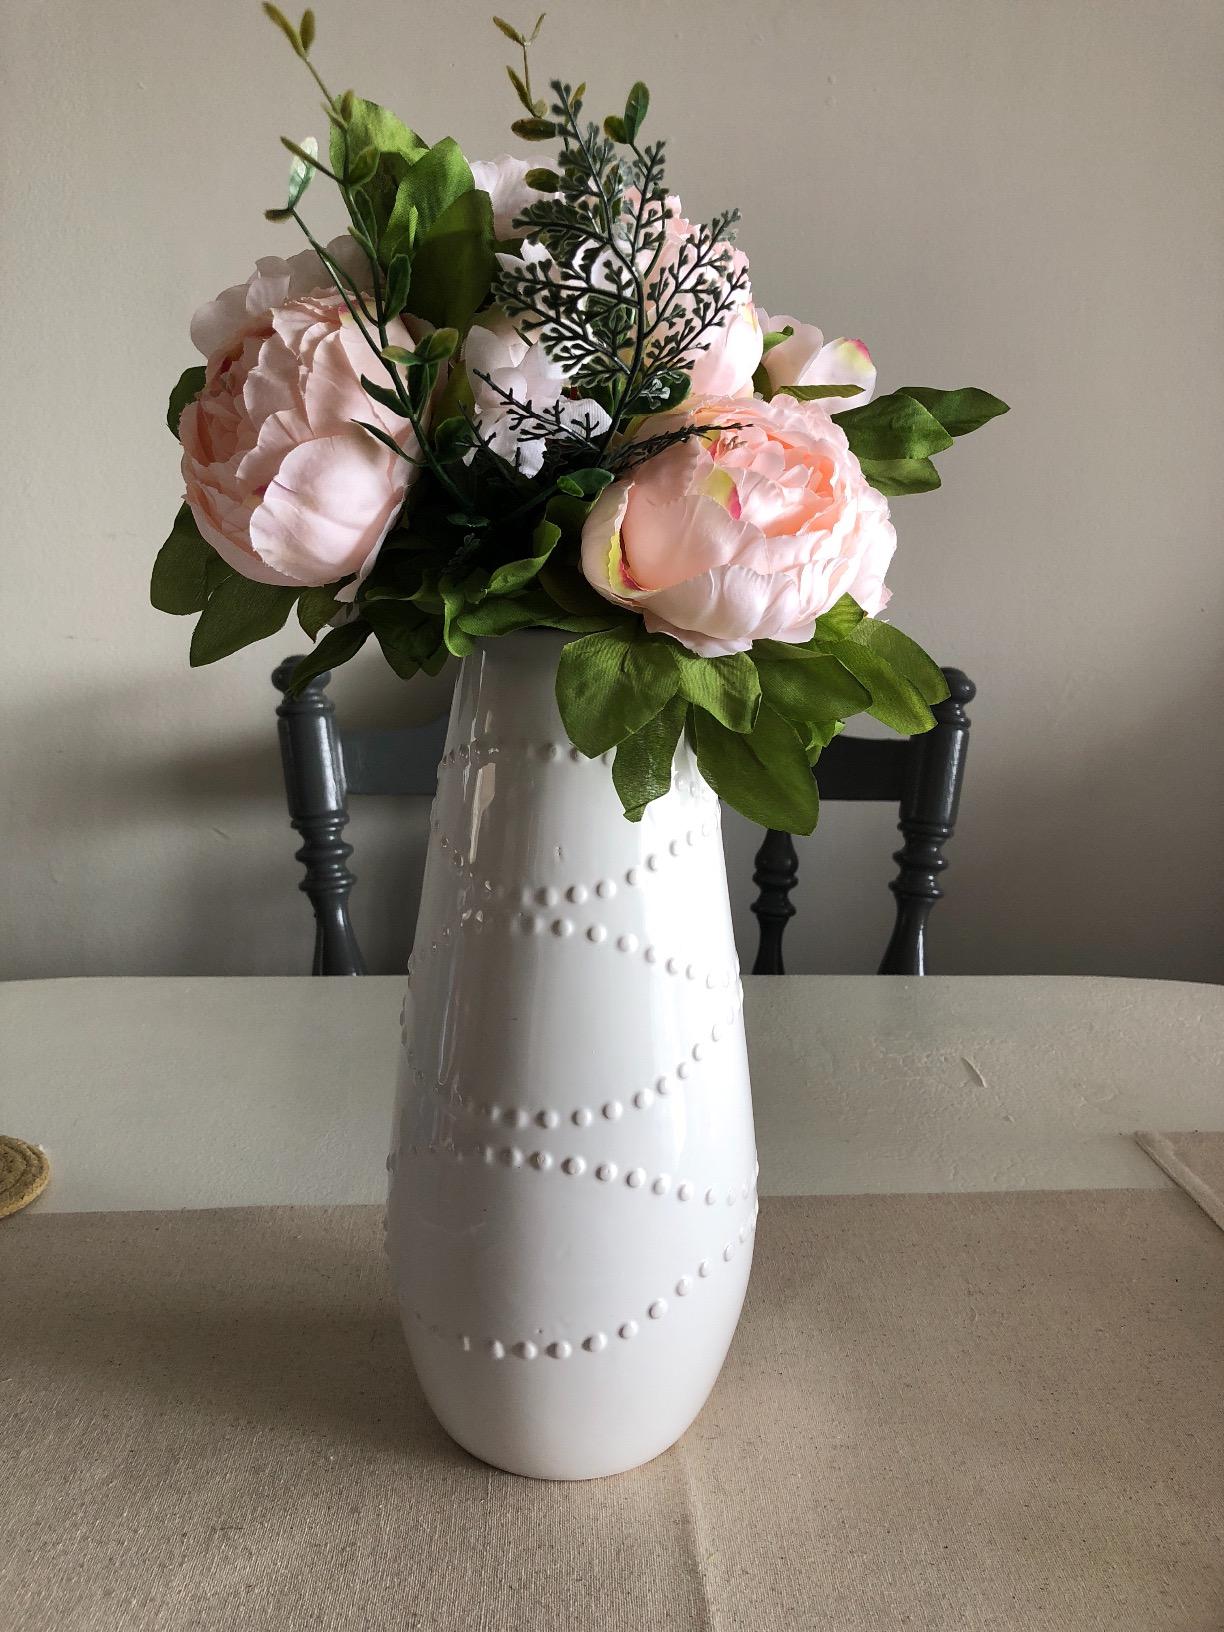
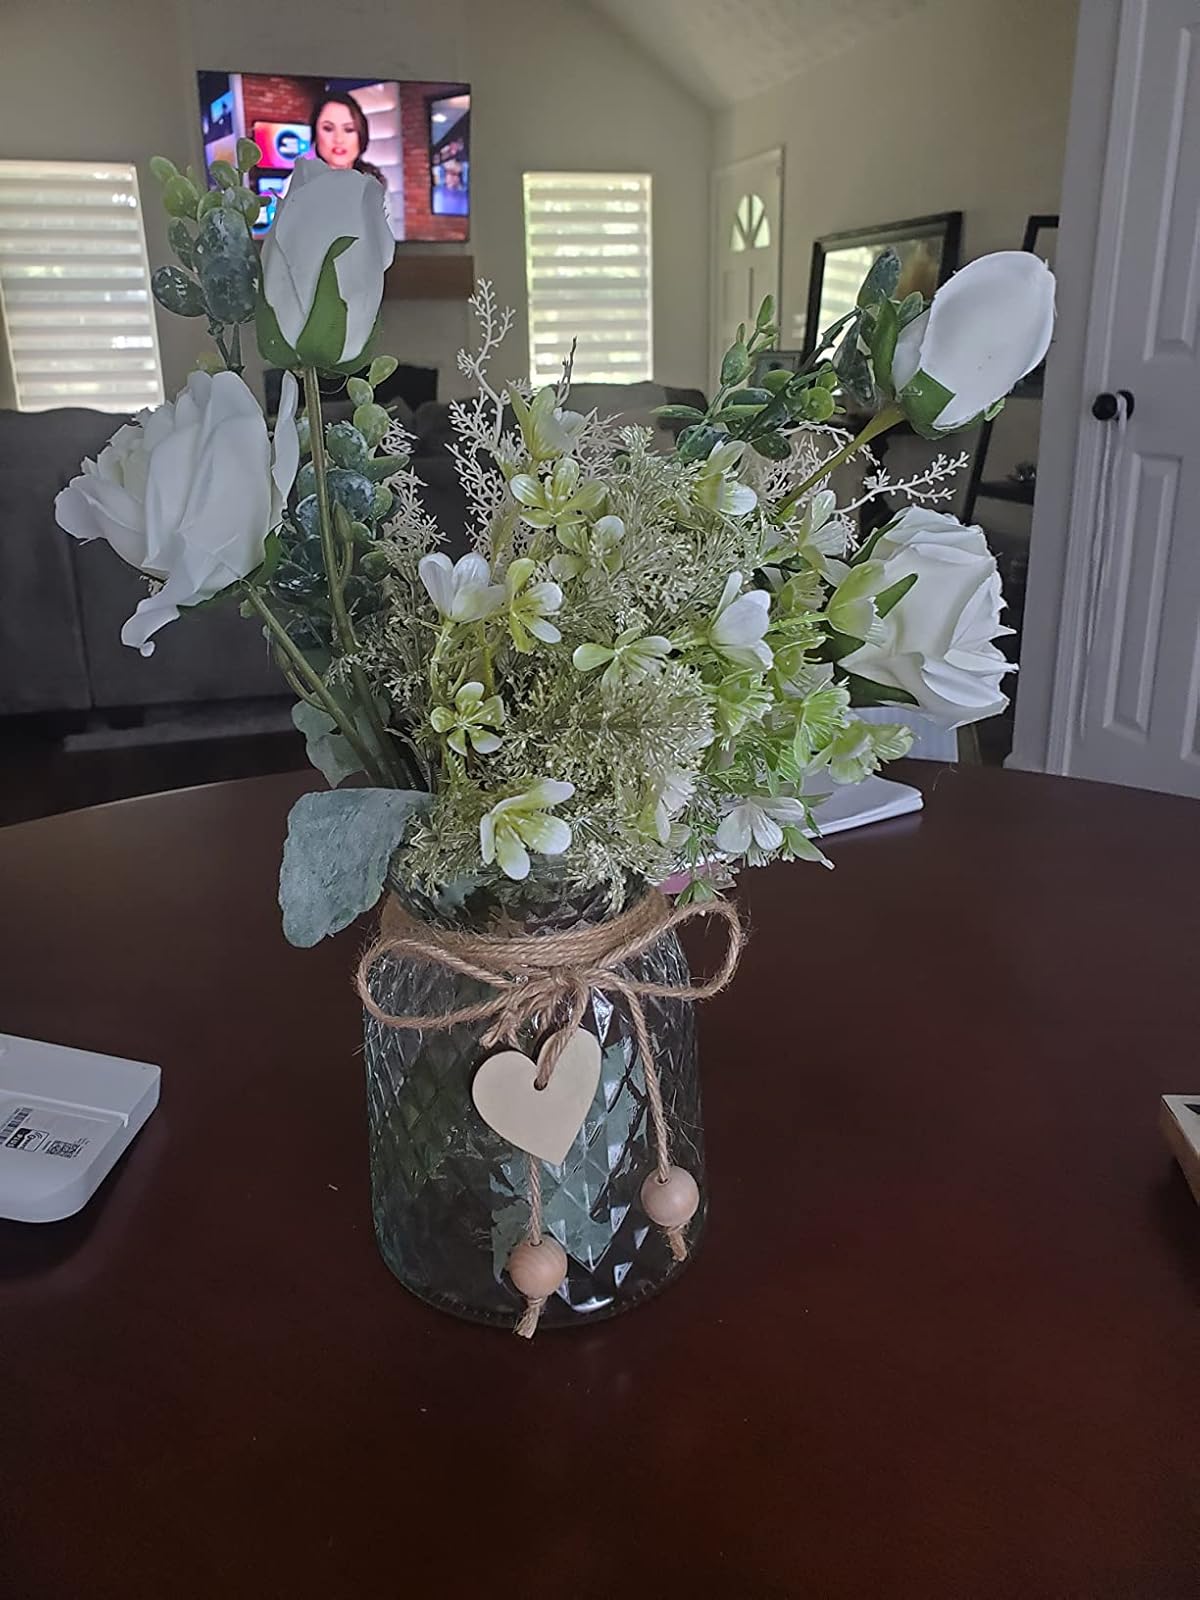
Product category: vase
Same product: no